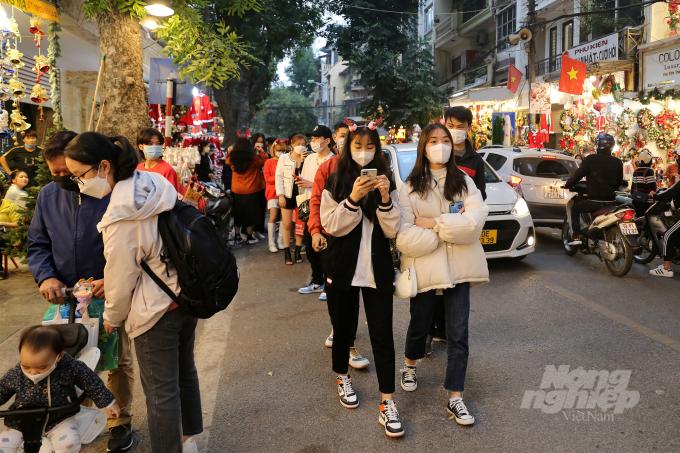
có một chiếc ô tô xuất hiện ở phía sau cô gái cầm điện thoại